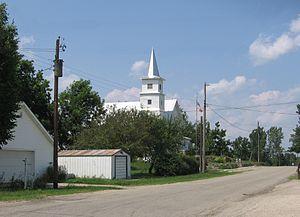
Metz est une ville non incorporée du York Township dans le Comté de Steuben de l'Indiana.